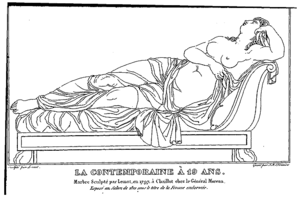
La Contemporaine a 19 ans, Apres un marbre de Lemot, 1797